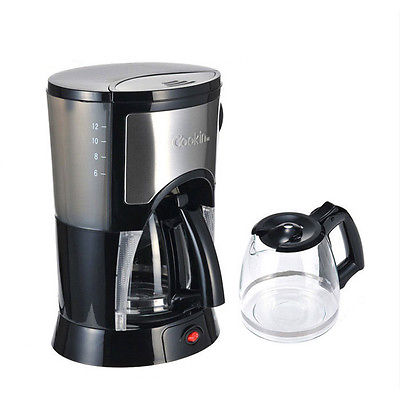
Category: coffee maker